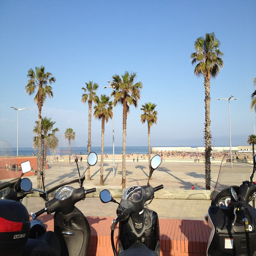
There are some scooters parked at the beach
A row of parked motorcycles sitting in front of a beach.
an image of group of motorcycles parked at the beach

Motorcycles parked in front of a sidewalk along a beach.
Motorized scooters parked at the beach in front of some palm trees.